Logan Rock

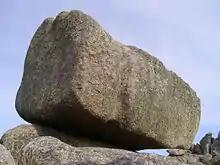
Close-up of the Logan Rock near Treen

The Logan Rock (meaning "balanced stone") near the village of Treen in Cornwall, United Kingdom, is an example of a logan or rocking stone. Although it weighs some 80 tons, it was dislodged in 1824 by a group of British seamen, intent on showing what the Navy could do. However following complaints from local residents for whom the rock had become a tourist attraction and source of income, the seamen were forced to restore it. Today the Logan Rock still rocks, but with much less ease than it did in the past. The South West Coast Path, which follows the coast of south-west England from Somerset to Dorset passes by on the cliffs to the north.